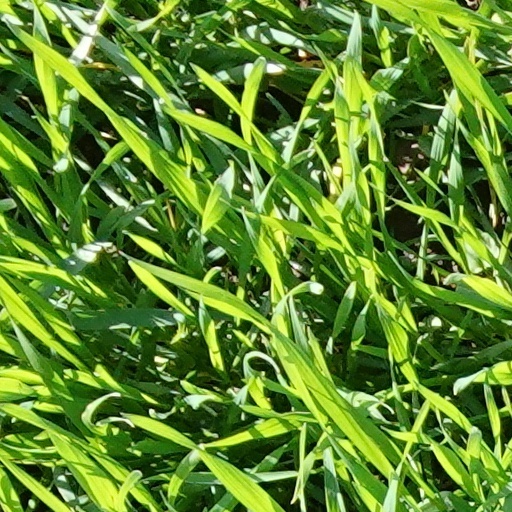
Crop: wheat